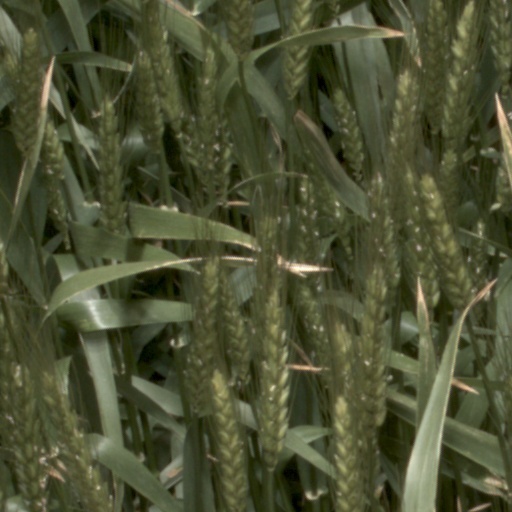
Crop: wheat